Wat Nimmanoradee Floating Market

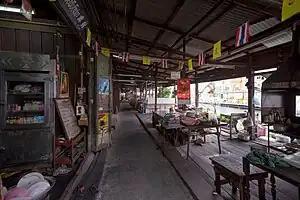
Wat Nimmanoradee Floating Market in 2018

Wat Nimmanoradee Floating Market was built in Bangkok, Thailand in the Rattanakosin Era 120 or AD 1902. It is an ancient market located opposite Nimmanoradee Temple with Khlong Phasi Charoen flowing between them. Even though the market is very old, it has been maintained to have the same environment and activities as in the past, such as the old-style wooden houses, selling food, paying respect to the Buddha and the rowing of boats along the canal.